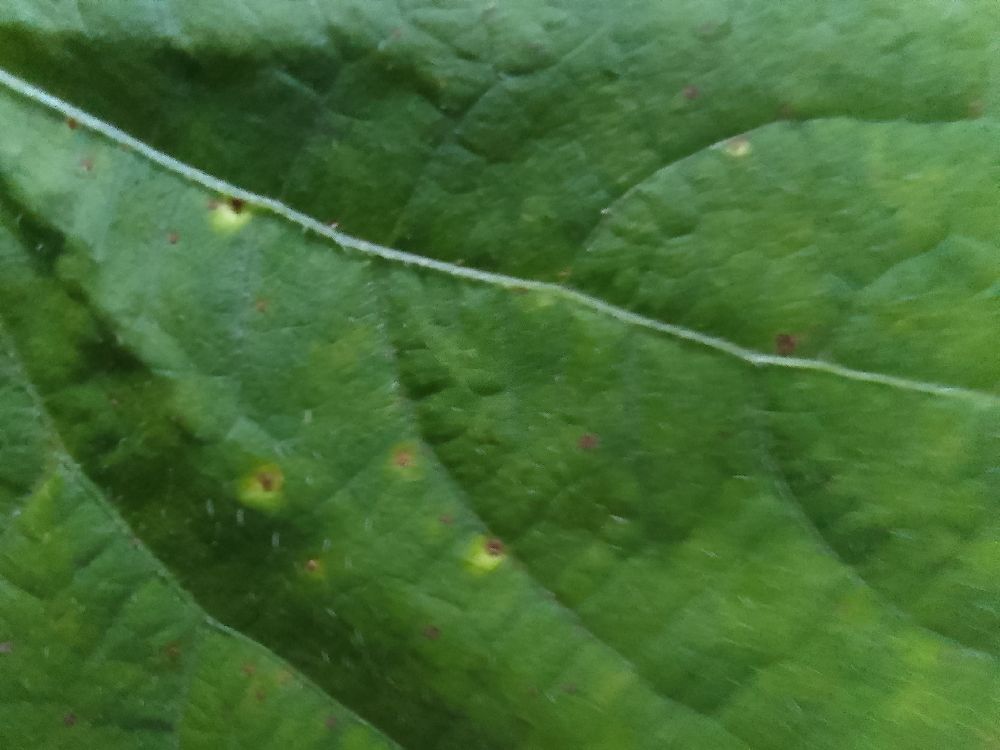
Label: rust